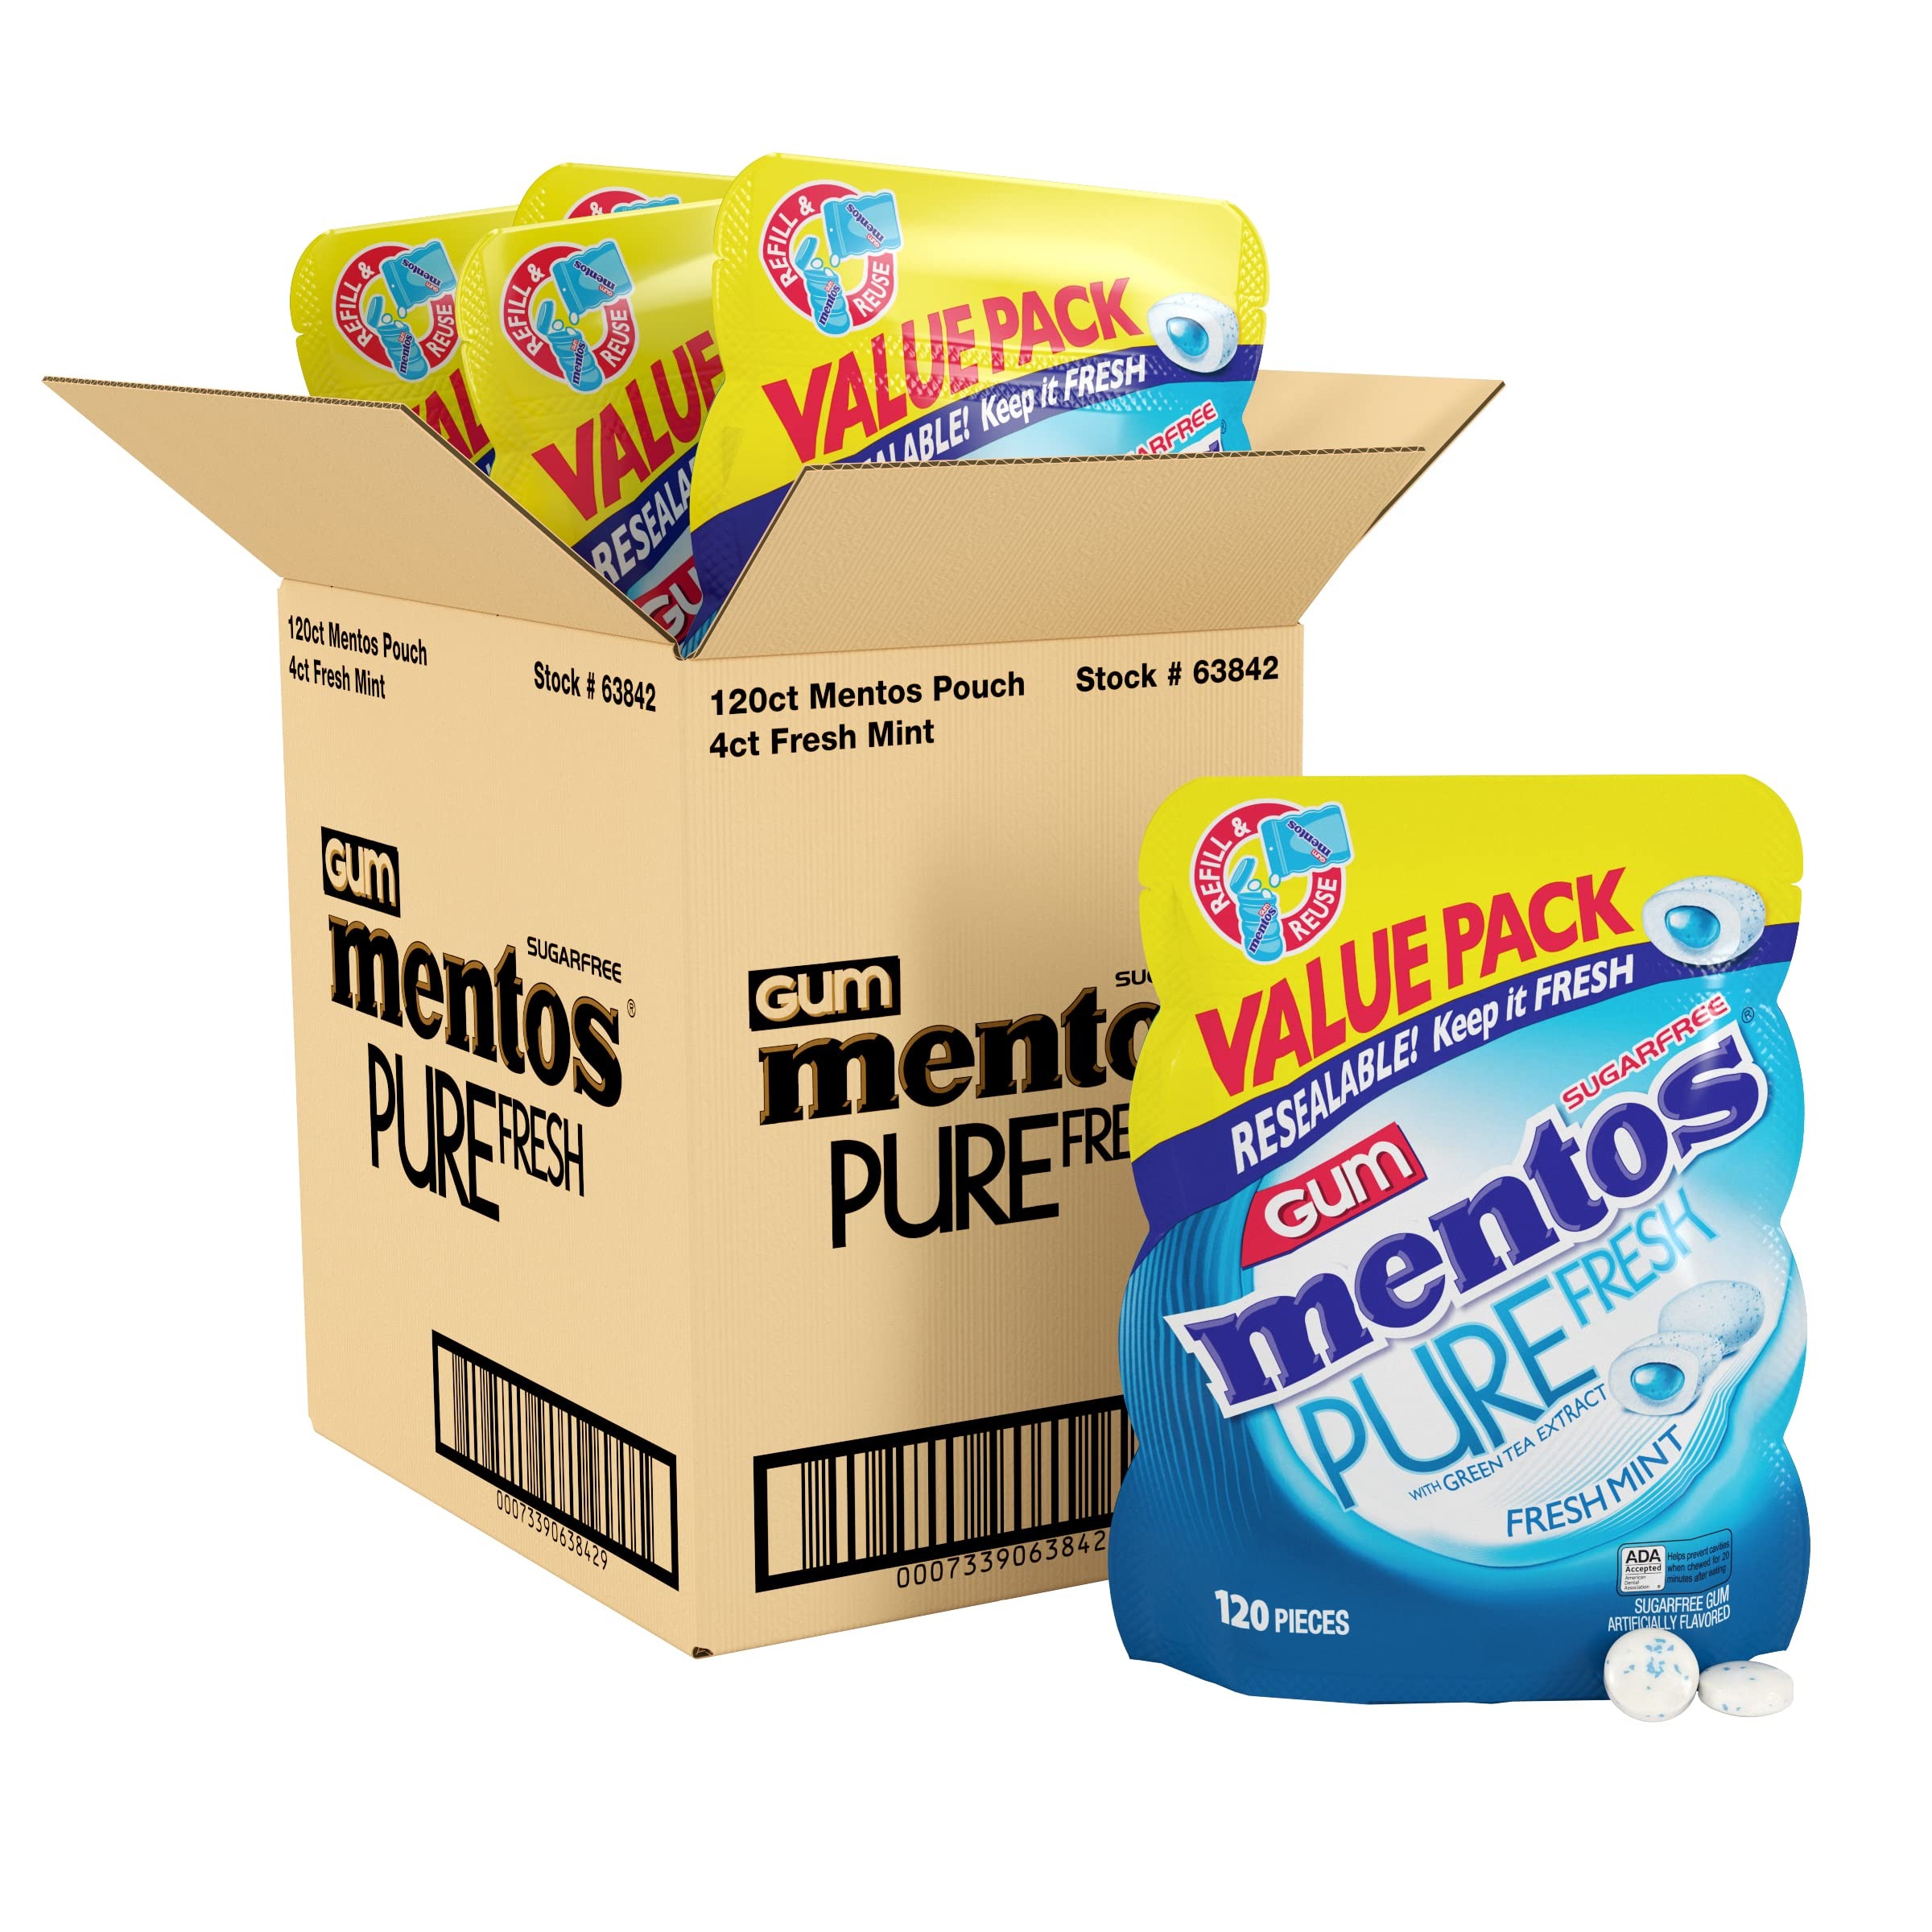
Item Name: Mentos Pure Fresh Sugar-Free Chewing Gum with Xylitol, Fresh Mint, 120 Piece Resealable Bag ( Pack of 4)
Bullet Point 1: 4 bags (120 pieces each) of Mentos Pure Fresh Fresh Mint Sugar-Free Gum
Bullet Point 2: Enjoy a blast of Fresh Mint flavor in each piece of sugar free gum that lasts chew after chew
Bullet Point 3: Sugar free chewing gum contains xylitol, which may help reduce the risk of tooth decay
Bullet Point 4: Resealable bag, perfect to keep in your desk, car or purse for fresh flavor when you need it
Bullet Point 5: Excite your mouth with Mentos Gum and Mentos Chewy Mints in a variety of great mint and fruit flavors or try Mentos Clean Breath mints in Intense Peppermint and Wintergreen flavors
Value: 480.0
Unit: Count

Price: 44.99